Next Time I'll Aim for the Heart

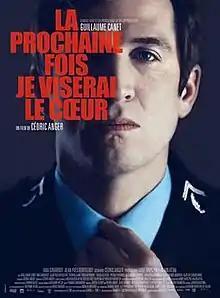
Film poster

Next Time I'll Aim for the Heart is a 2014 French thriller film written and directed by Cédric Anger. It was adapted from the novel "Un assassin au-dessus de tout soupçon" by Yvan Stefanovitch. Set in 1970s Oise, France, it is based on the story of Alain Lamare, a gendarme who was later revealed to be a murderer (serial killer in the film).